With Davy Crockett at the Fall of the Alamo

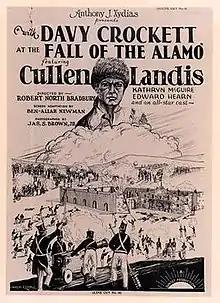

With Davy Crockett at the Fall of the Alamo is a 1926 American silent Western film directed by Robert N. Bradbury and starring Cullen Landis, Kathryn McGuire, and Edward Hearn. The battle scenes of the silent film would be reused for the 1937 movie "Heroes of the Alamo".